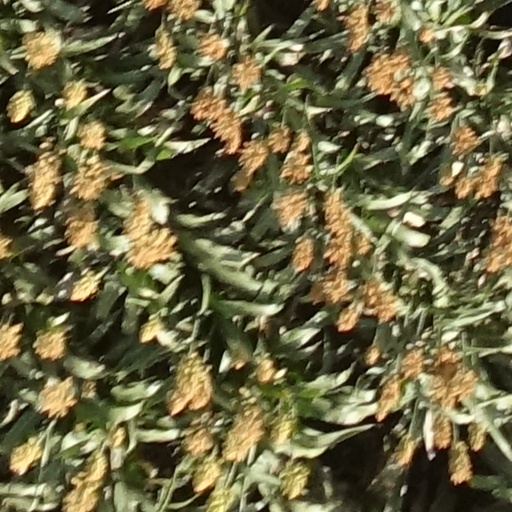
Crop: sorghum